Brigador

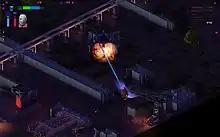
A screenshot of gameplay, depicting a player-controlled Mech firing upon an object. The player's ammunition and health can be seen in the top left corner, as well as their selected driver's portrait.

In Freelance mode, the player chooses a pilot, vehicle, weapons and a "run" of levels to complete. What the player chooses for their run will affect the difficulty of enemies faced, what factions they may encounter, as well as the payout multiplier bonus for successfully completing a run of levels. Additional, harder runs can be purchased using the currency earned within the game.